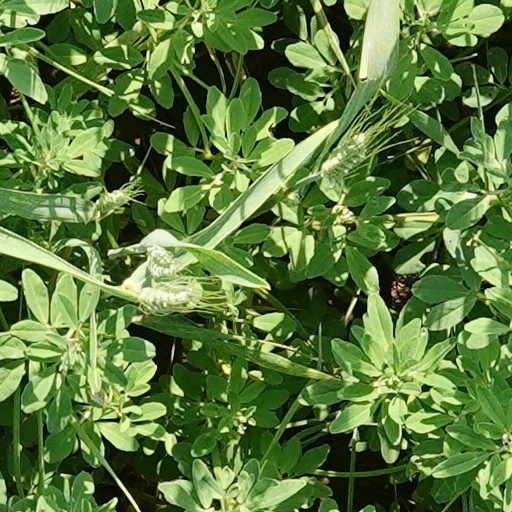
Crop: wheat